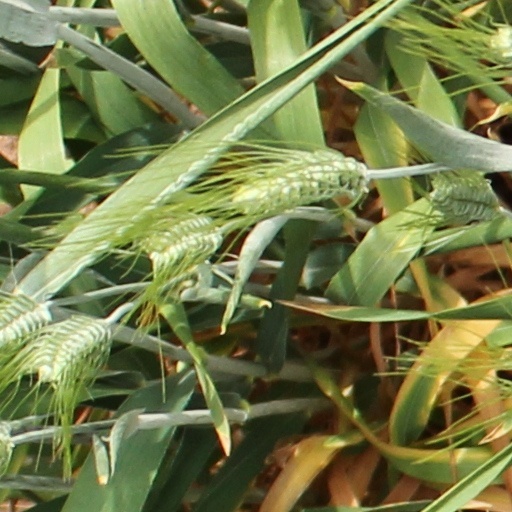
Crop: wheat